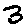
Label: 3